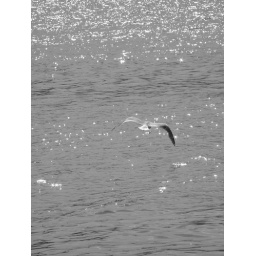
Seagull flying out over the water in Seward.